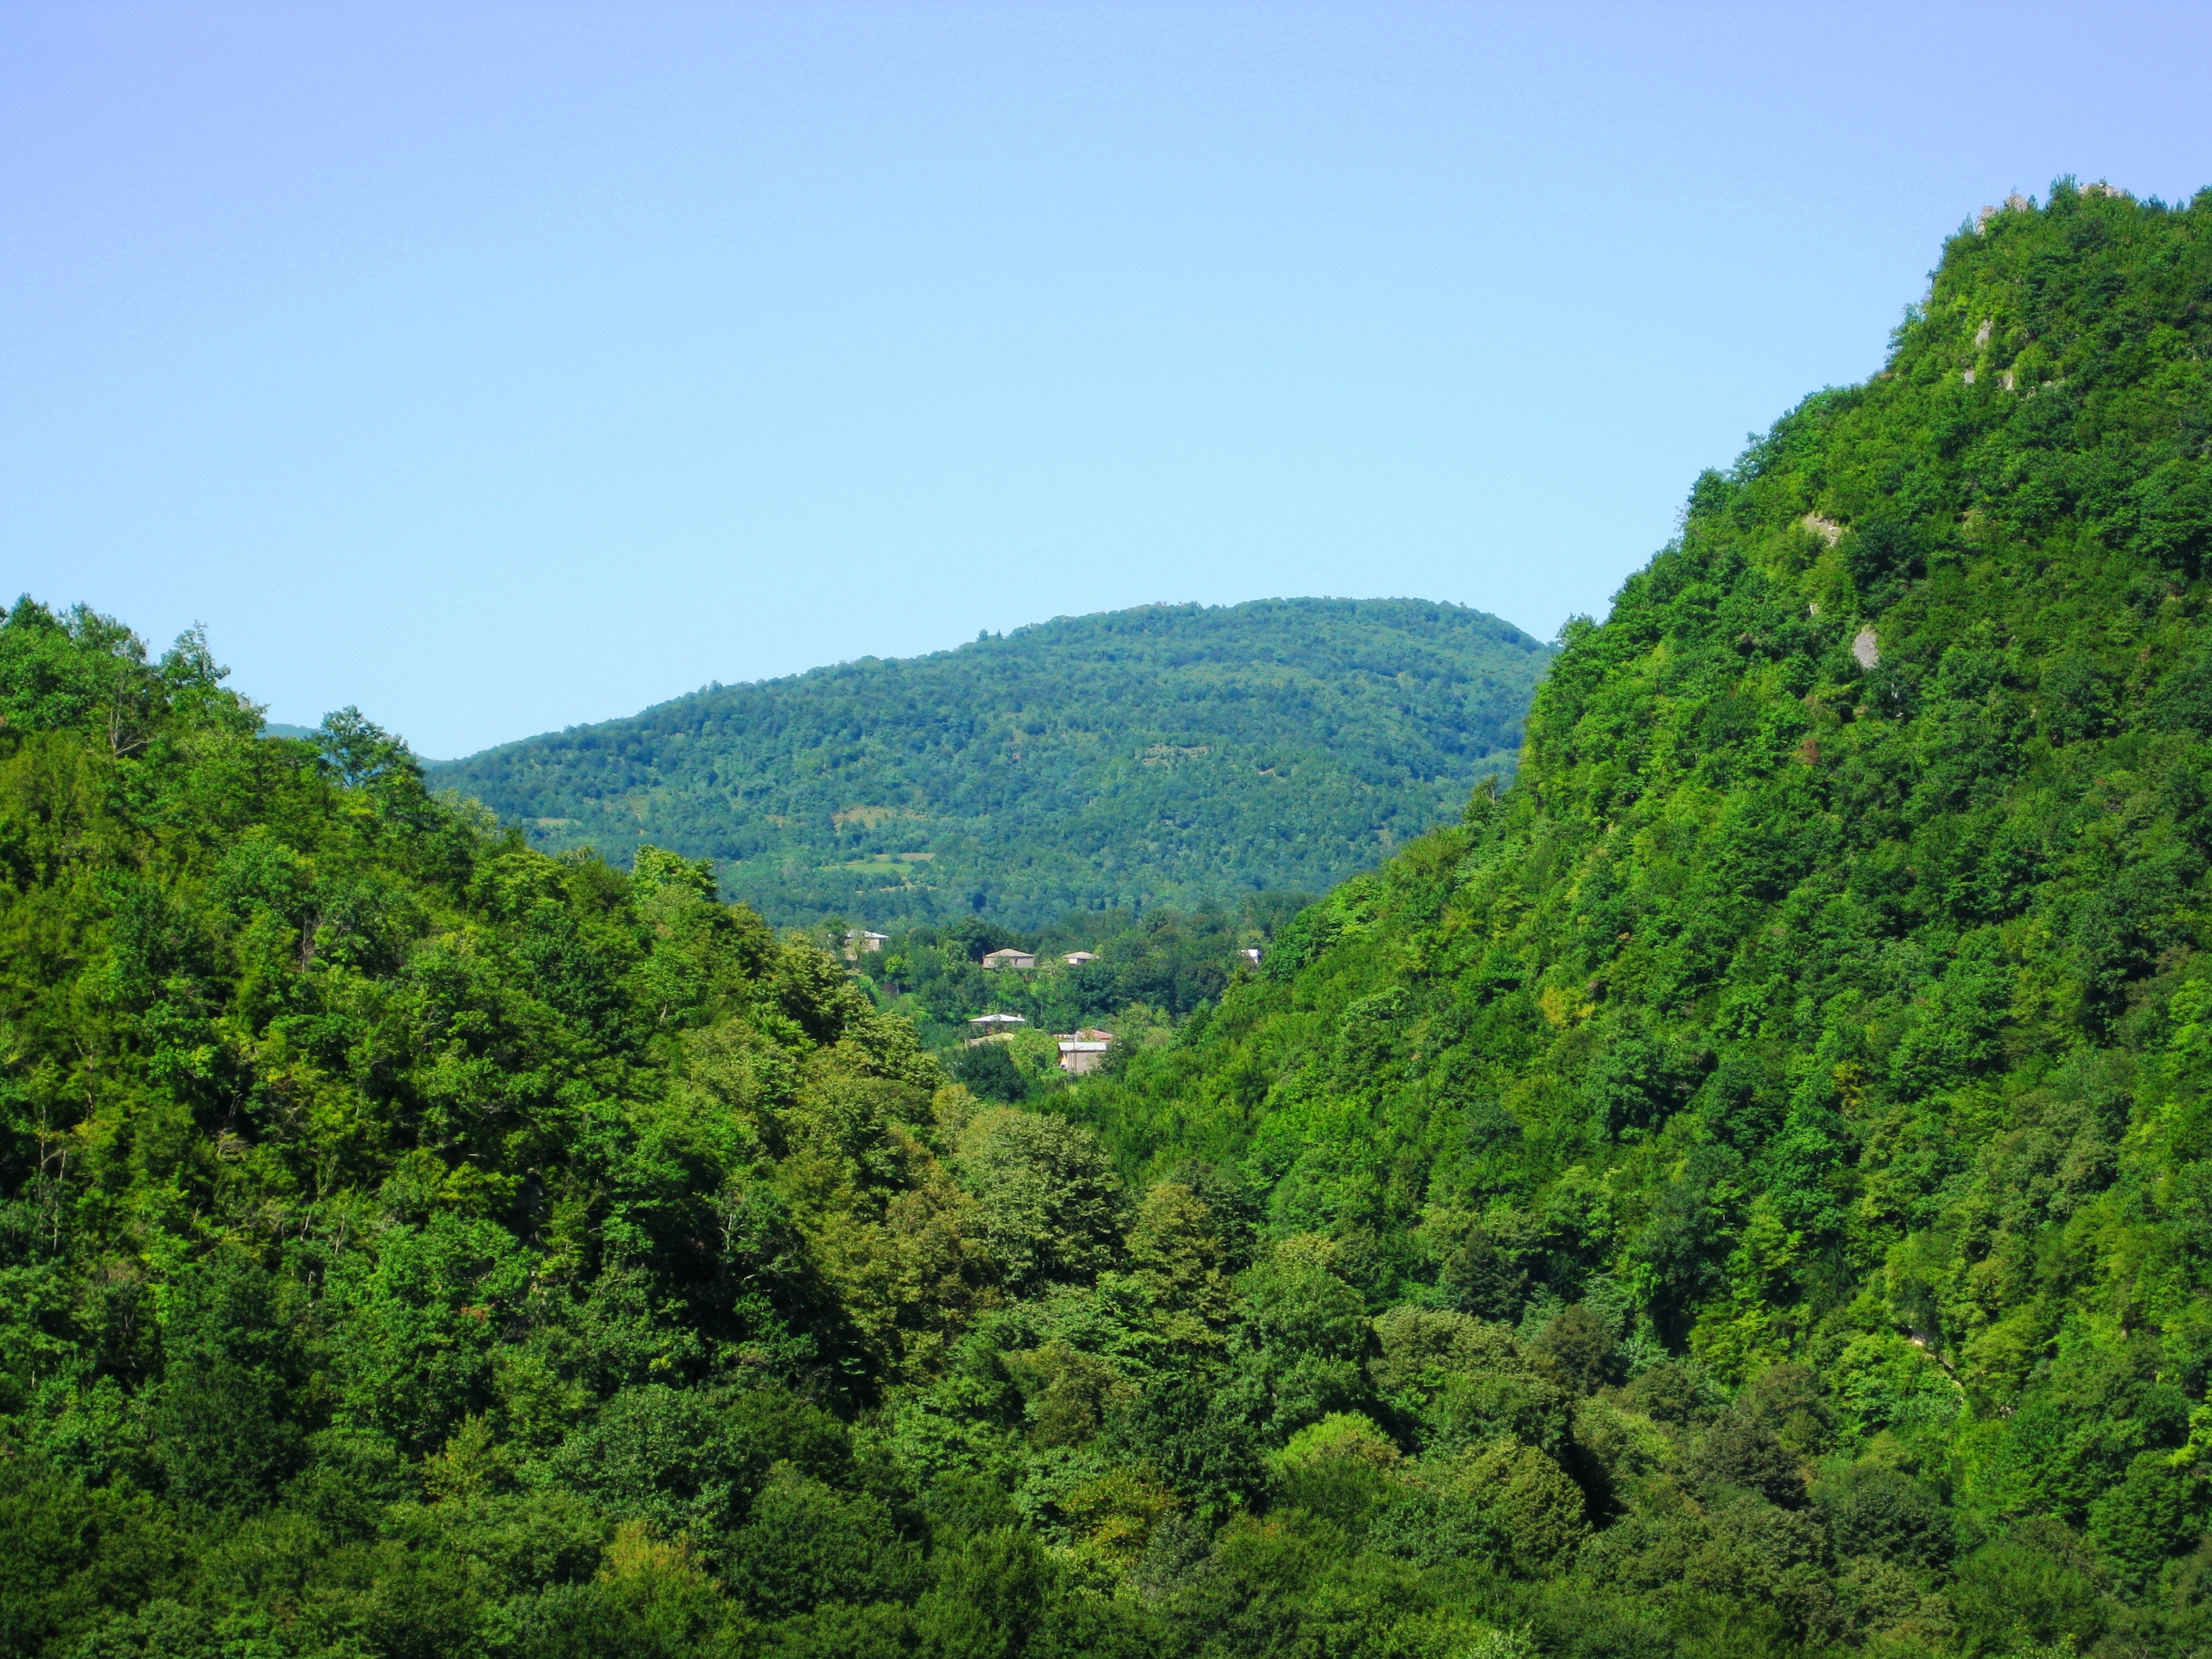
landscape, tree, forest, outdoor, wilderness, mountain, light, sky, hill, view, old, valley, mountain range, country, travel, jungle, color, space, weather, blue, freedom, tourism, season, ridge, geography, sunny, vegetation, rainforest, bright, plateau, georgia, day, historical, habitat, ecosystem, east, caucasus, landform, hill station, biome, old growth forest, natural environment, geographical feature, mountainous landforms, temperate broadleaf and mixed forest, temperate coniferous forest, kutaisi, imereti